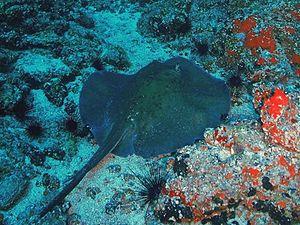
Taeniura grabata, communément appelé Pastenague africaine ou Pastenague ronde, est une espèce de raies de la famille Dasyatidae. Elle occupe des habitats sableux, vaseux ou rocheux situés à proximité des côtes du sud de l'océan Atlantique et du sud la mer Méditerranée. Cette raie de couleur sombre atteint généralement une envergure d'un mètre ; elle est reconnaissable au disque quasi circulaire que forme sa nageoire pectorale, à sa courte queue ainsi qu'à sa peau principalement lisse. La pastenague africaine chasse des poissons et des crustacés sur le fond marin. Son mode de reproduction est l'ovoviviparité. L'Union internationale pour la conservation de la nature ne dispose pas d'assez de données pour évaluer le statut de conservation de l'espèce au sein de sa liste rouge.
Taeniura est un genre de raies, de la famille des Dasyatidae.